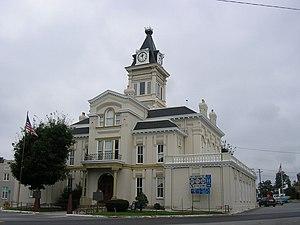
Le comté d'Adair est un comté situé dans l'État du Kentucky aux États-Unis. Son siège est Columbia. Selon le recensement de 2010, sa population était de 18 656 habitants.
La ville de Columbia est le siège du comté d’Adair, dans l’État du Kentucky, aux États-Unis. Elle comptait 4 014 habitants lors du recensement de 2000.